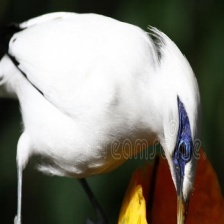
Species: BALI STARLING
Scientific name: LEUCOPSAR ROTHSCHILDI